Iquiri Formation

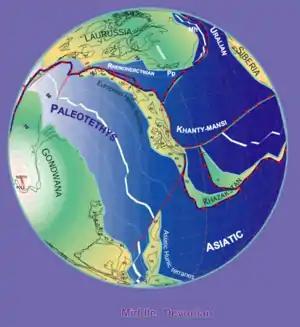
Paleogeography of the Late Devonian (380 Ma)

The Iquiri Formation is an Eifelian to Frasnian geologic formation of central Bolivia. The formation comprises black shales and sandstones.